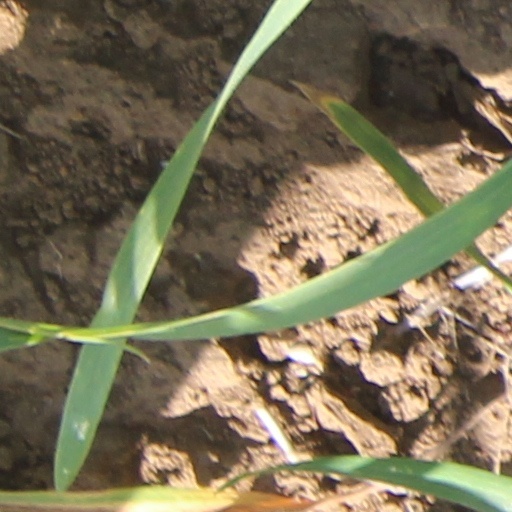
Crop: wheat